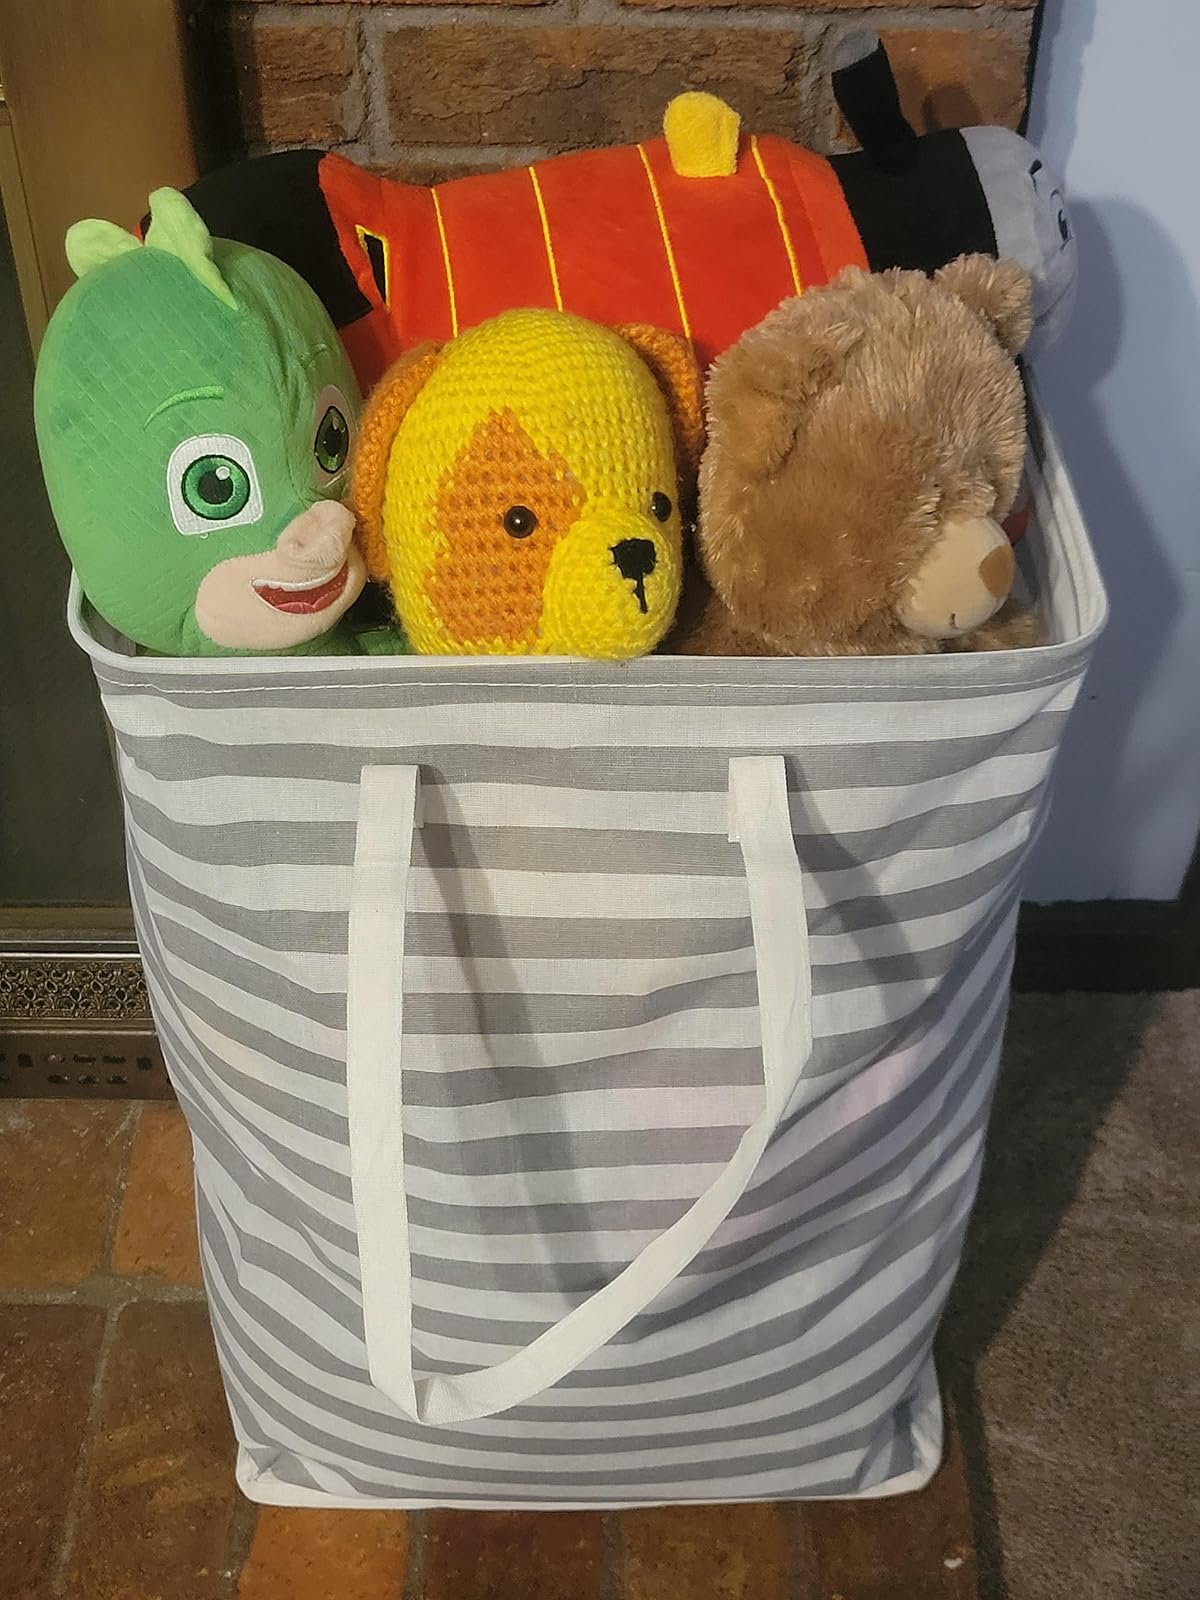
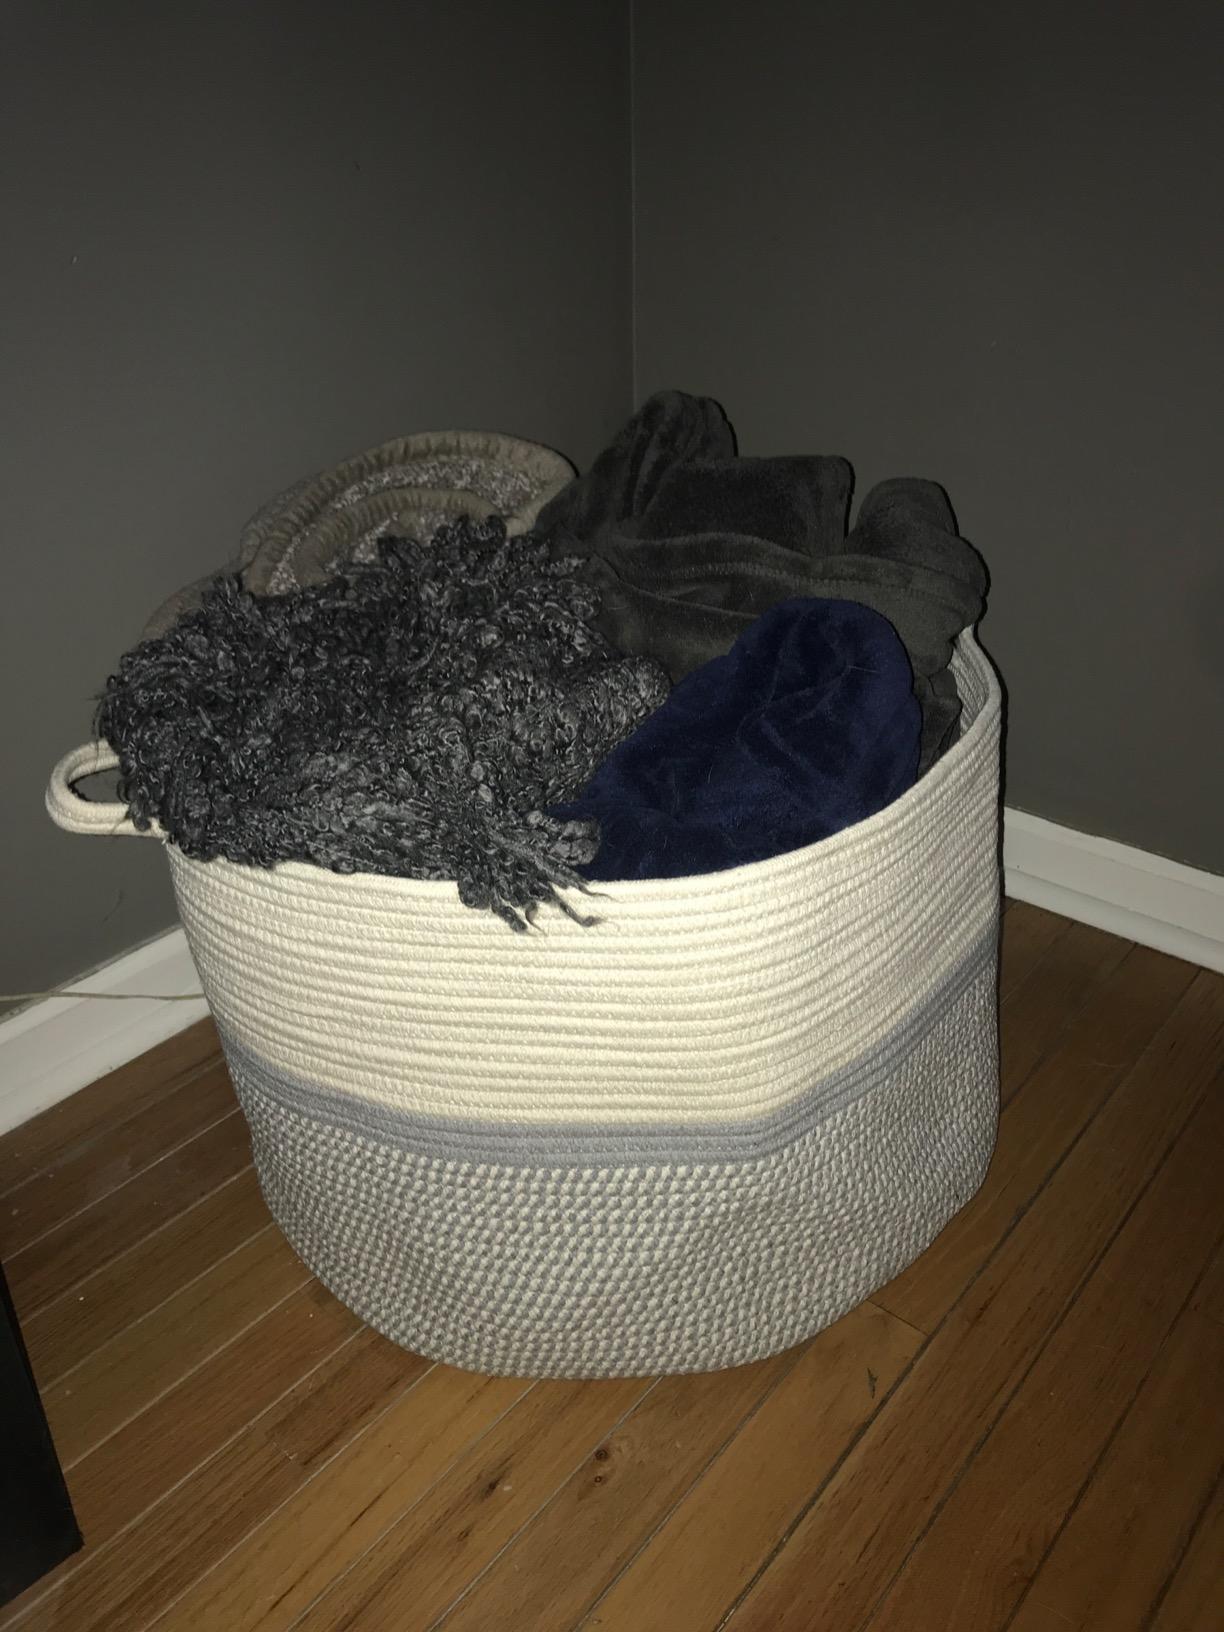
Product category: items_hamper
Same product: no